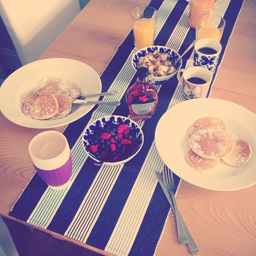
Pancake breakfast on wooden table with blue and white mat.
Breakfast foods and drinks are sitting along a center mat of a table.
A table is set with plates with pancakes and bowls of fruit and a bottle of syrup.
A pancake breakfast, complete with coffee, juice and berries.
Breakfast foods and drinks set on a table.